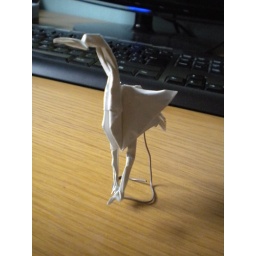
white crane Diagram by Pavel Nikulshin made out of a triangular paper (out of a square of 21 cm)